Charlotte Aiken

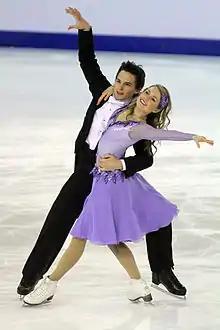
Charlotte Aiken and Josh Whidborne at the 2010 World Junior Championships

Charlotte Aiken (born 23 January 1992 in Plymouth, Devon) is an English ice dancer who represented Great Britain. With her partner Josh Whidborne, she was a two-time junior national champion; 2012 Ondrej Nepela Memorial bronze medalist; and 2012 British national silver medalist.